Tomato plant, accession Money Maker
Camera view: tilt-top (135 deg); turntable rotation: 210 degrees
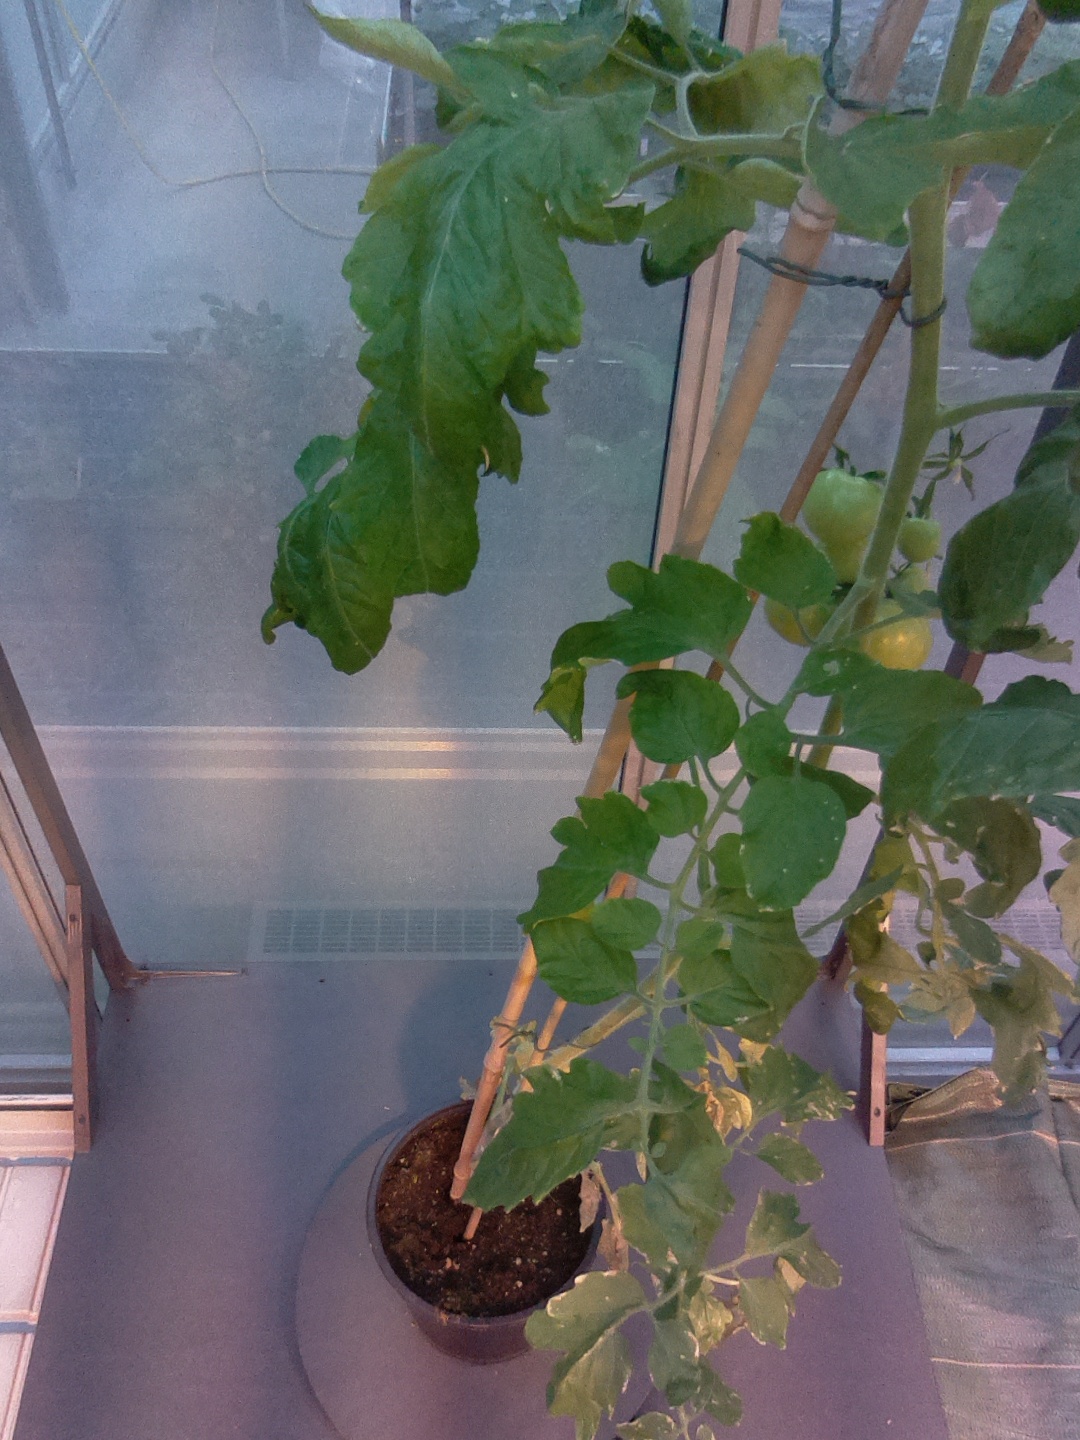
BBCH growth stage 76: 60%-70% of final fruit size